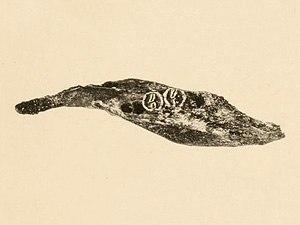
Boromys offella est une espèce de mammifères rongeurs de la famille des Echimyidae qui regroupe des rats épineux originaires d'Amérique latine. C'est une espèce éteinte.